Chris Ryan's Strike Back

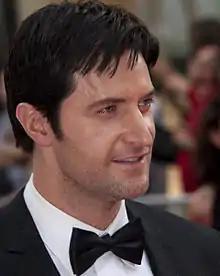
Richard Armitage portrays series protagonist, John Porter.

The first series was also given a variety of guest appearances. Among them include Nicola Stephenson (Diane Porter), Laura Greenwood (Alexandra Porter), Fenar Mohammed Ali (As'ad), Dhaffer L'Abidine (Hakim Al Nazeri), Shaun Parkes (Felix Masuku), David Harewood (Colonel Tshuma), Toby Stephens (Frank Arlington) and Alexander Siddig (Zahar Sharq).